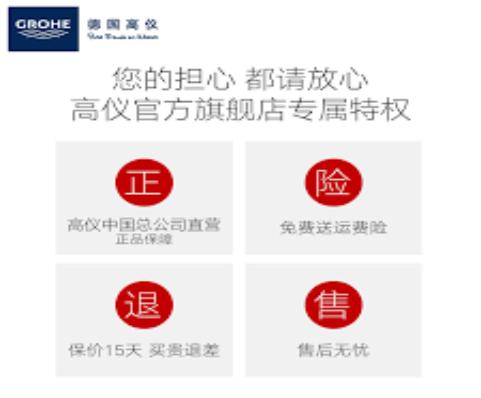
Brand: grohe
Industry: Necessities